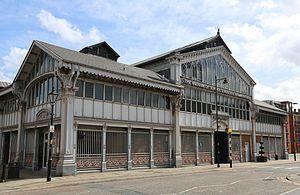
Le Musée des Sciences et de l’Industrie de Manchester, en Angleterre, est un important musée consacré au développement des sciences, des technologies et de l’industrie, et particulièrement au riche passé de l'agglomération dans ces trois domaines. Il dépend du Science Museum Group, une autorité administrative indépendante du Département de la Culture, des Médias et du Sport, qui a fusionné avec le National Science Museum en 2012.